Elinor Darwin

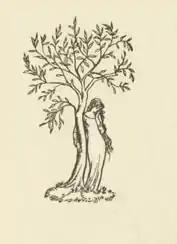
Lady Emer beside a tree, Device of Dun Emer Press, designed by Elinor Monsell about 1903

Elinor Mary Darwin (née Monsell; 1879–1954) was an Irish born illustrator, engraver and portrait painter. Her illustrations were included in several of her husband, Bernard Darwin's books for children.